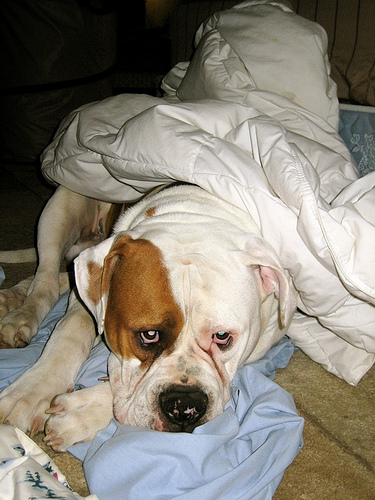
Animal: dog
Breed: american bulldog